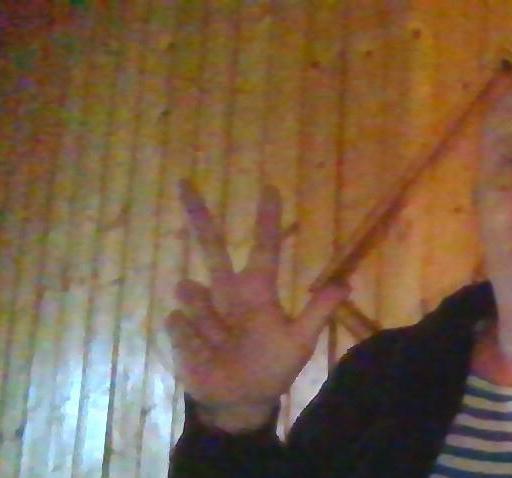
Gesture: three2